Nurlan Nigmatulin

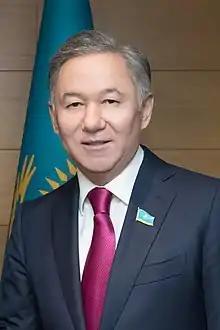
Nigmatulin in 2018

Nurlan Zairollauly Nigmatulin (born 31 August 1961) is a Kazakh politician who served as the Chairman of the Mäjilis from 22 June 2016 to 1 February 2022 and from 20 January 2012 to 3 April 2014. Prior to that, he headed the Presidential Administration of Kazakhstan, and was the first deputy chairman of Nur Otan from 2009 to 2012, and äkim of Karaganda Region from 2006 to 2009.